Charles Werner

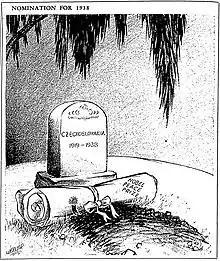
"Nomination for 1938", Werner's Pulitzer Prize-winning cartoon

Werner won the Pulitzer Prize for Editorial Cartooning in 1939. The winning cartoon was published in the "Daily Oklahoman" on October 6, 1938. Titled "Nomination for 1938", it depicted the Munich Agreement which provided for the transfer of Sudetenland to Hitler's Germany. At 29 years old, Werner was the youngest person to win the Pulitzer for Editorial Cartooning.